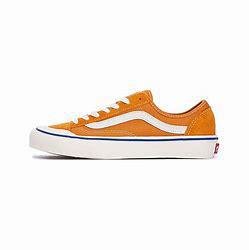
Brand: Vans
Model: Style 36 Decon Sf